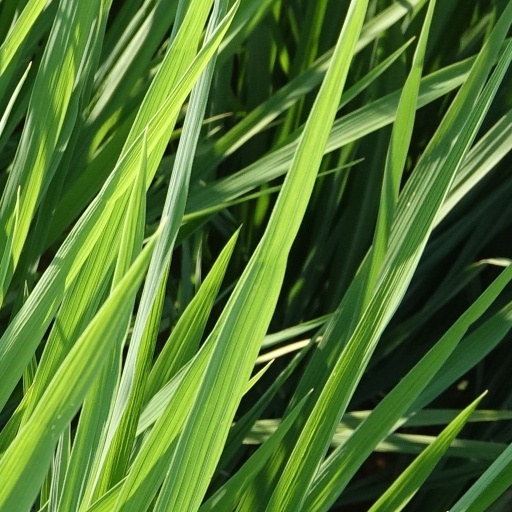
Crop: rice